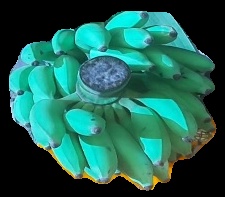
Variety: elakki-bale
Grade: grade2